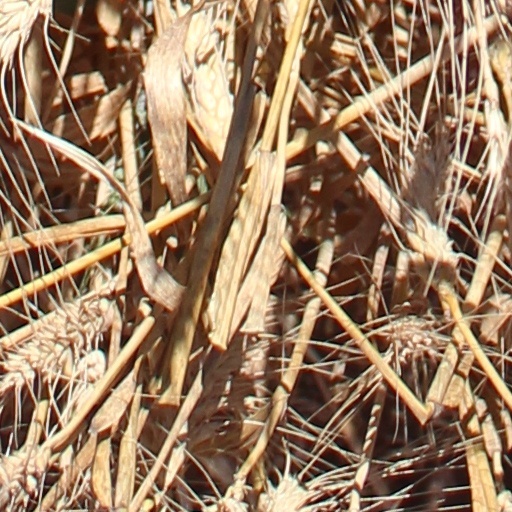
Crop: wheat